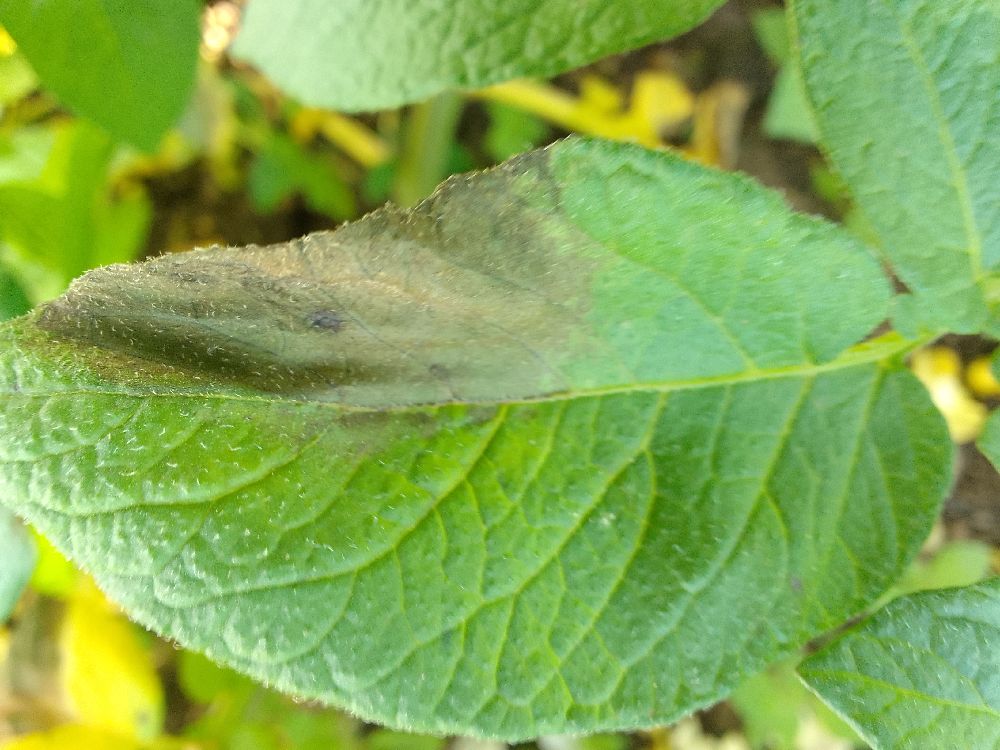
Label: Late blight